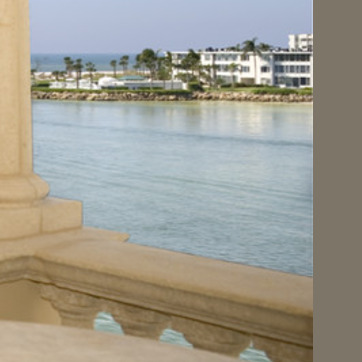
Material: water